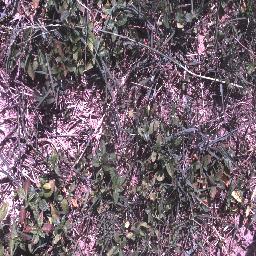
Label: negative